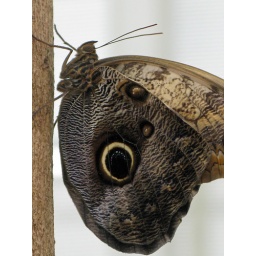
Caligo memnon. Butterflies in the glass house at Wisley RHS gardens